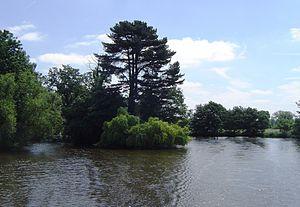
Rose Isle est une petite île de la Tamise en Angleterre.